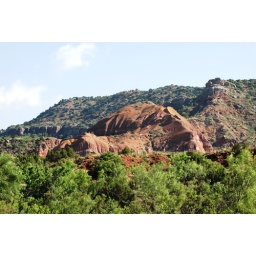
This rock in the canyon looks like a turtle!! I thought it was cute!!